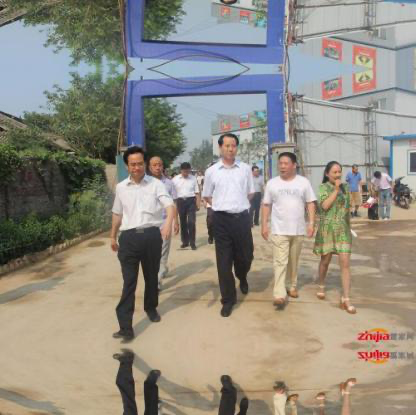
Objects in the image:
label: head
label: head
label: head
label: head
label: head
label: head
label: head
label: head
label: head
label: head